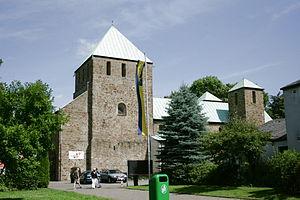
L'église Saint-Lucius d'Essen-Werden est une église catholique de Werden en Allemagne. Elle était autrefois liée au monastère bénédictin de Werden, près d'Essen. Construite au tournant du Xᵉ et du XIᵉ siècle, elle est sécularisée lorsque le monastère est dispersé à l'époque napoléonienne en 1803. Elle sert alors de grange. Elle est restaurée et reconsacrée en 1965.